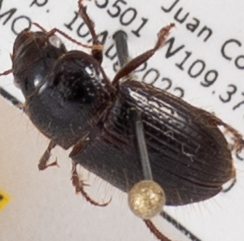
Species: Piosoma setosum
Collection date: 2022-08-10
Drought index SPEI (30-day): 0.198
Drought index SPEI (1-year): -0.86
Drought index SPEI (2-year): -2.09